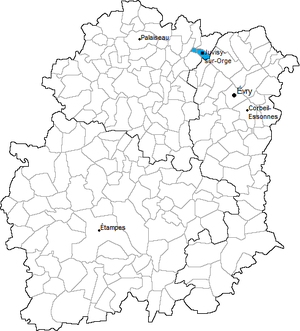
Carte de localisation du canton de Juvisy-sur-Orge en Essonne (91)
Le canton de Juvisy-sur-Orge est une ancienne division administrative et circonscription électorale française située dans le département de l’Essonne et la région Île-de-France.